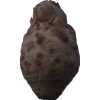
Label: celery